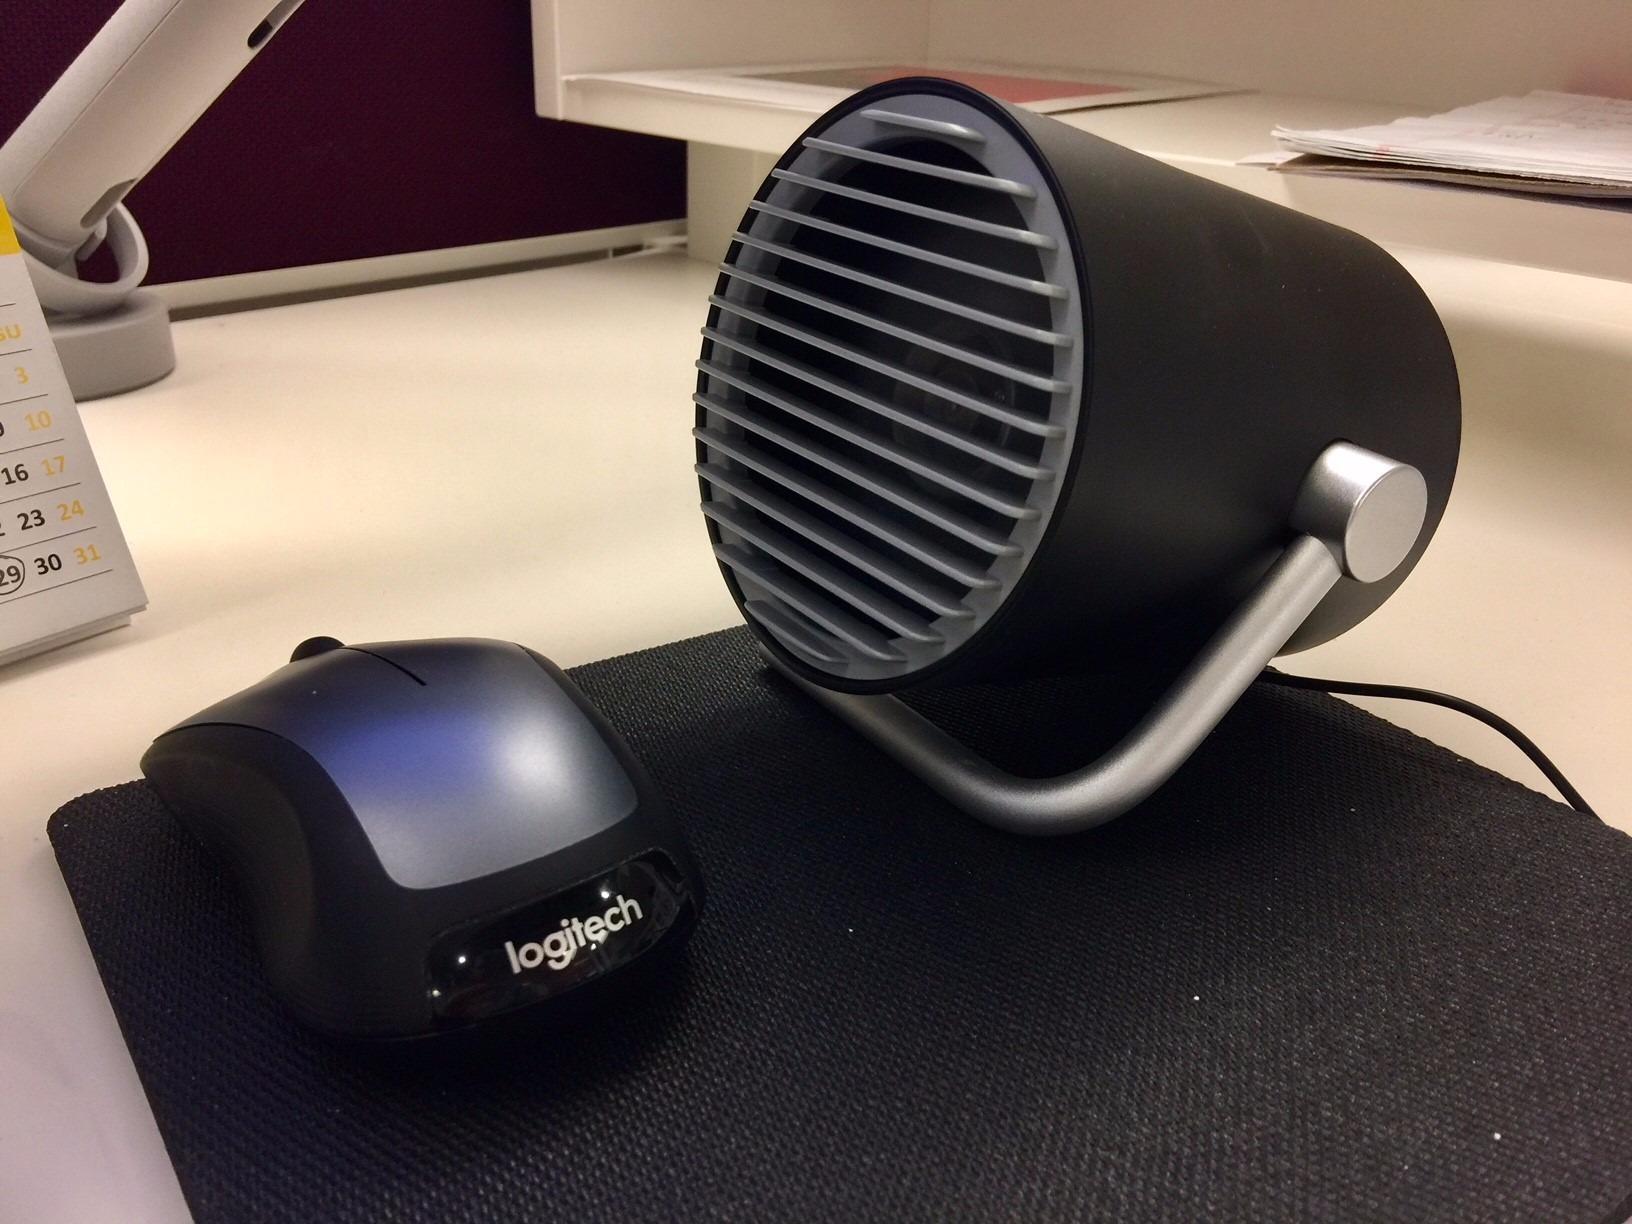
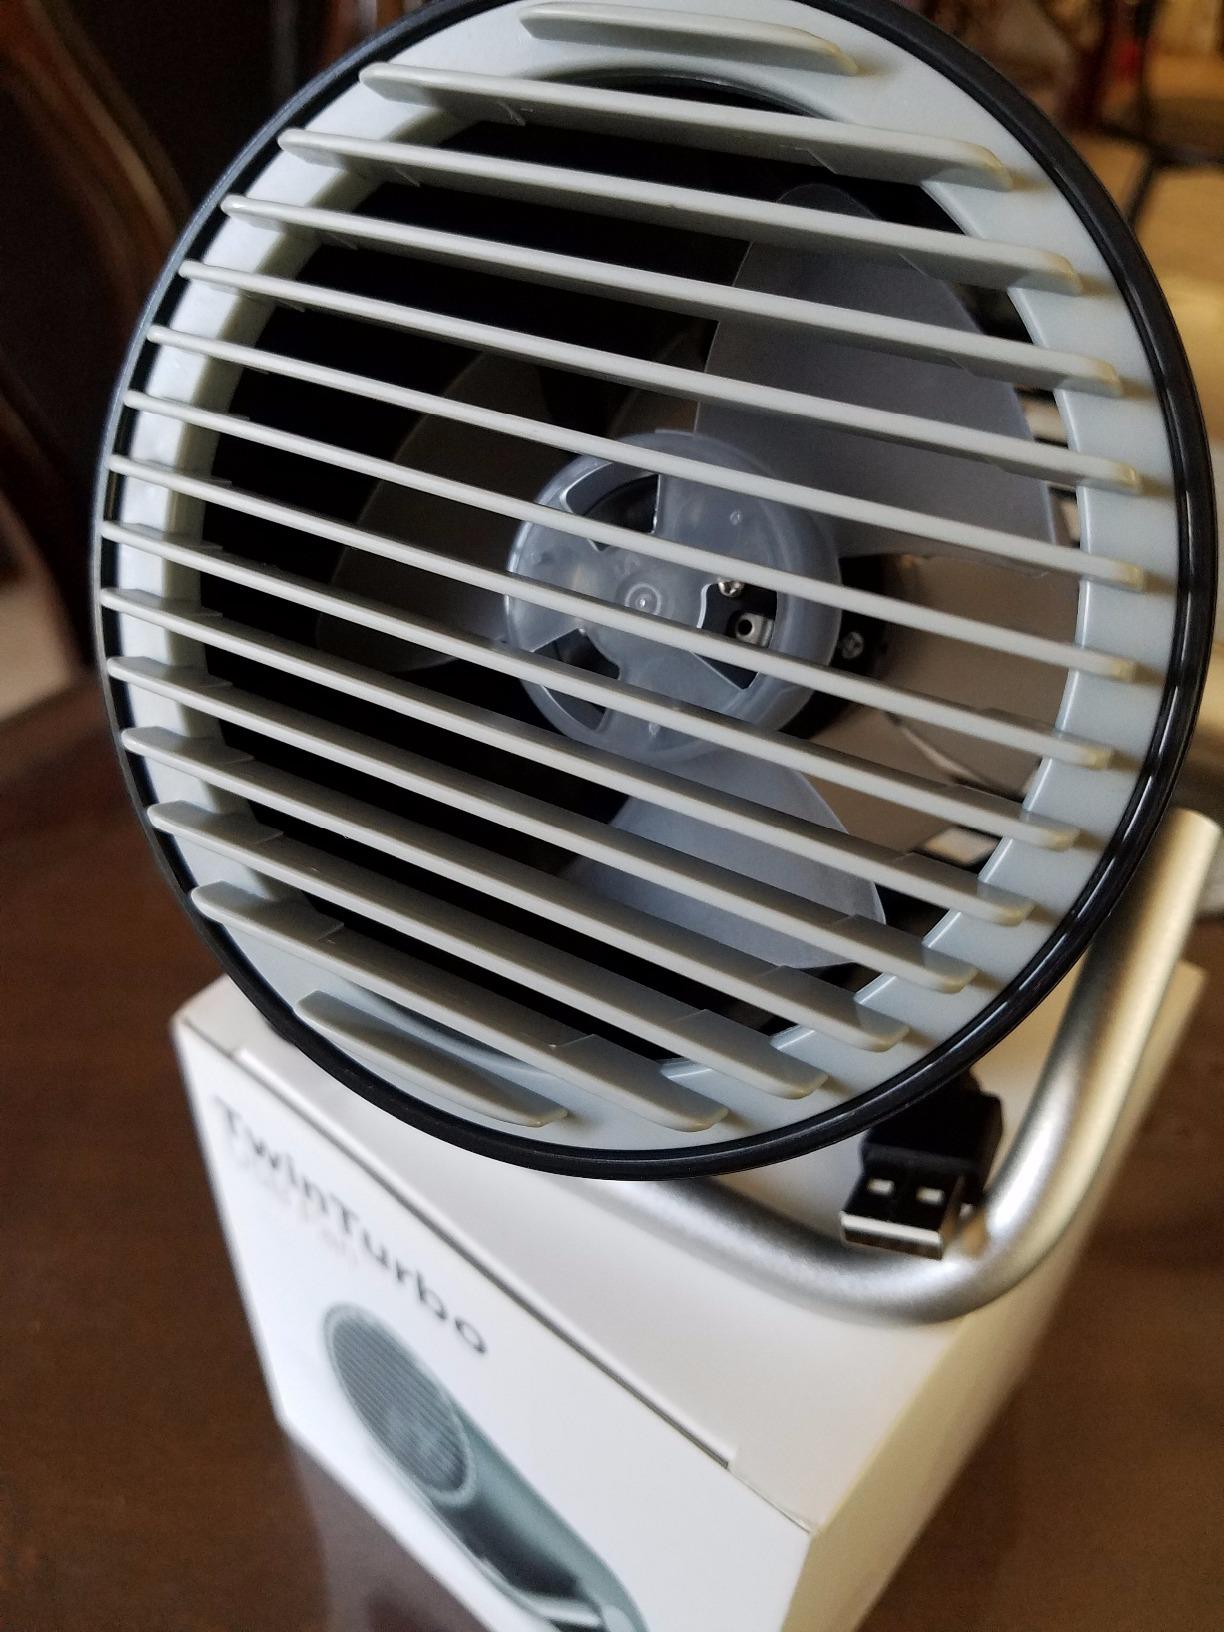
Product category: fan
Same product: yes